List of United States politicians who have acknowledged cannabis use

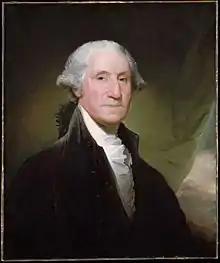
George Washington, the first president and one of the Founding Fathers, was known to have grown hemp.

Before the prohibition of cannabis in the United States, some of the nation's Founding Fathers and presidents grew hemp. Politicians who have admitted to recreational use of the drug prior to its decriminalization or legalization include mayors, governors, members of the U.S. Congress, vice presidents and presidents.